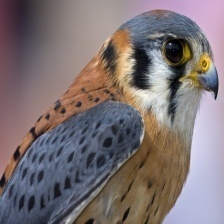
Species: AMERICAN KESTREL
Scientific name: FALCO SPARVERIUS